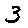
Label: 3